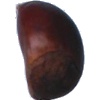
Label: Chestnut 1